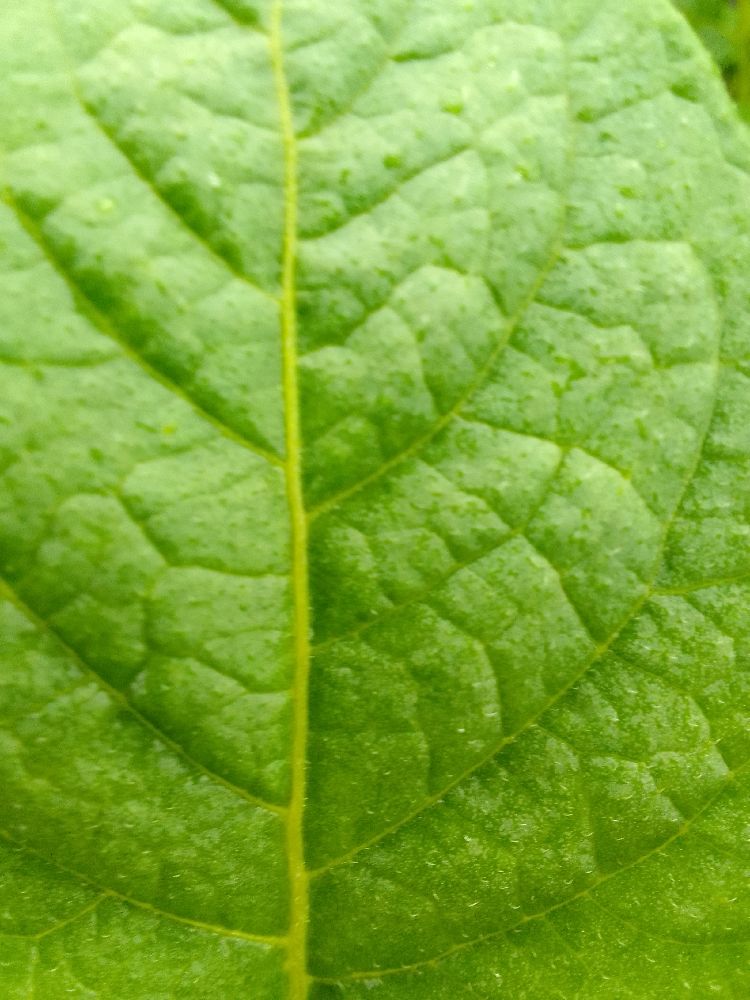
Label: Healthy